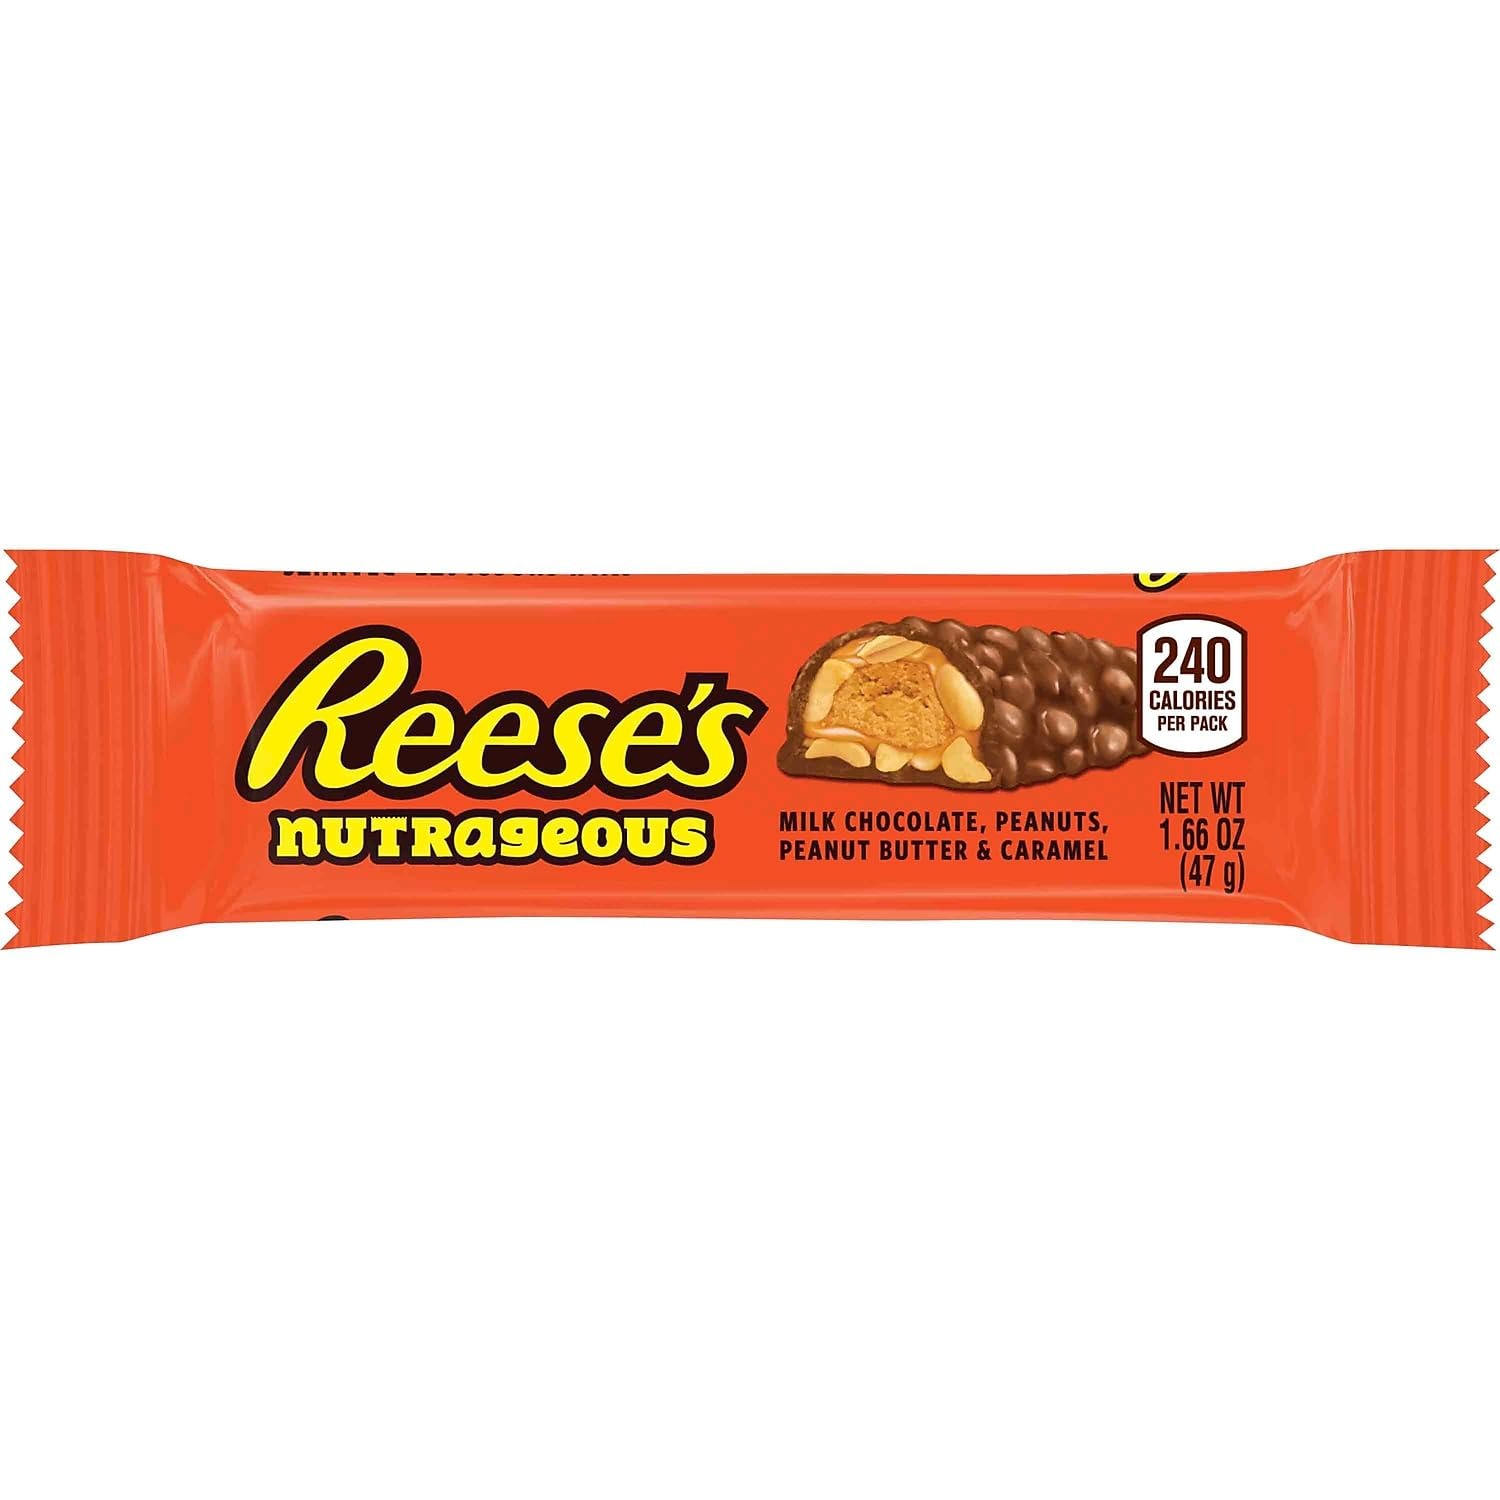
Item Name: Reese's Nutrageous Bar, 1.66 oz., 18/Box (HEC10930)
Bullet Point 1: Sold as 18/Box.
Bullet Point 2: Peanut butter and chocolate candy bars with roasted peanuts and caramel. Product is Kosher.
Bullet Point 3: Individually wrapped and available as bulk candy.
Bullet Point 4: Please Note: This product may require special packaging to protect against temperature issues. Some deliveries may experience a slight shipping delay..
Bullet Point 5: A kosher candy.
Value: 29.88
Unit: Ounce

Price: 24